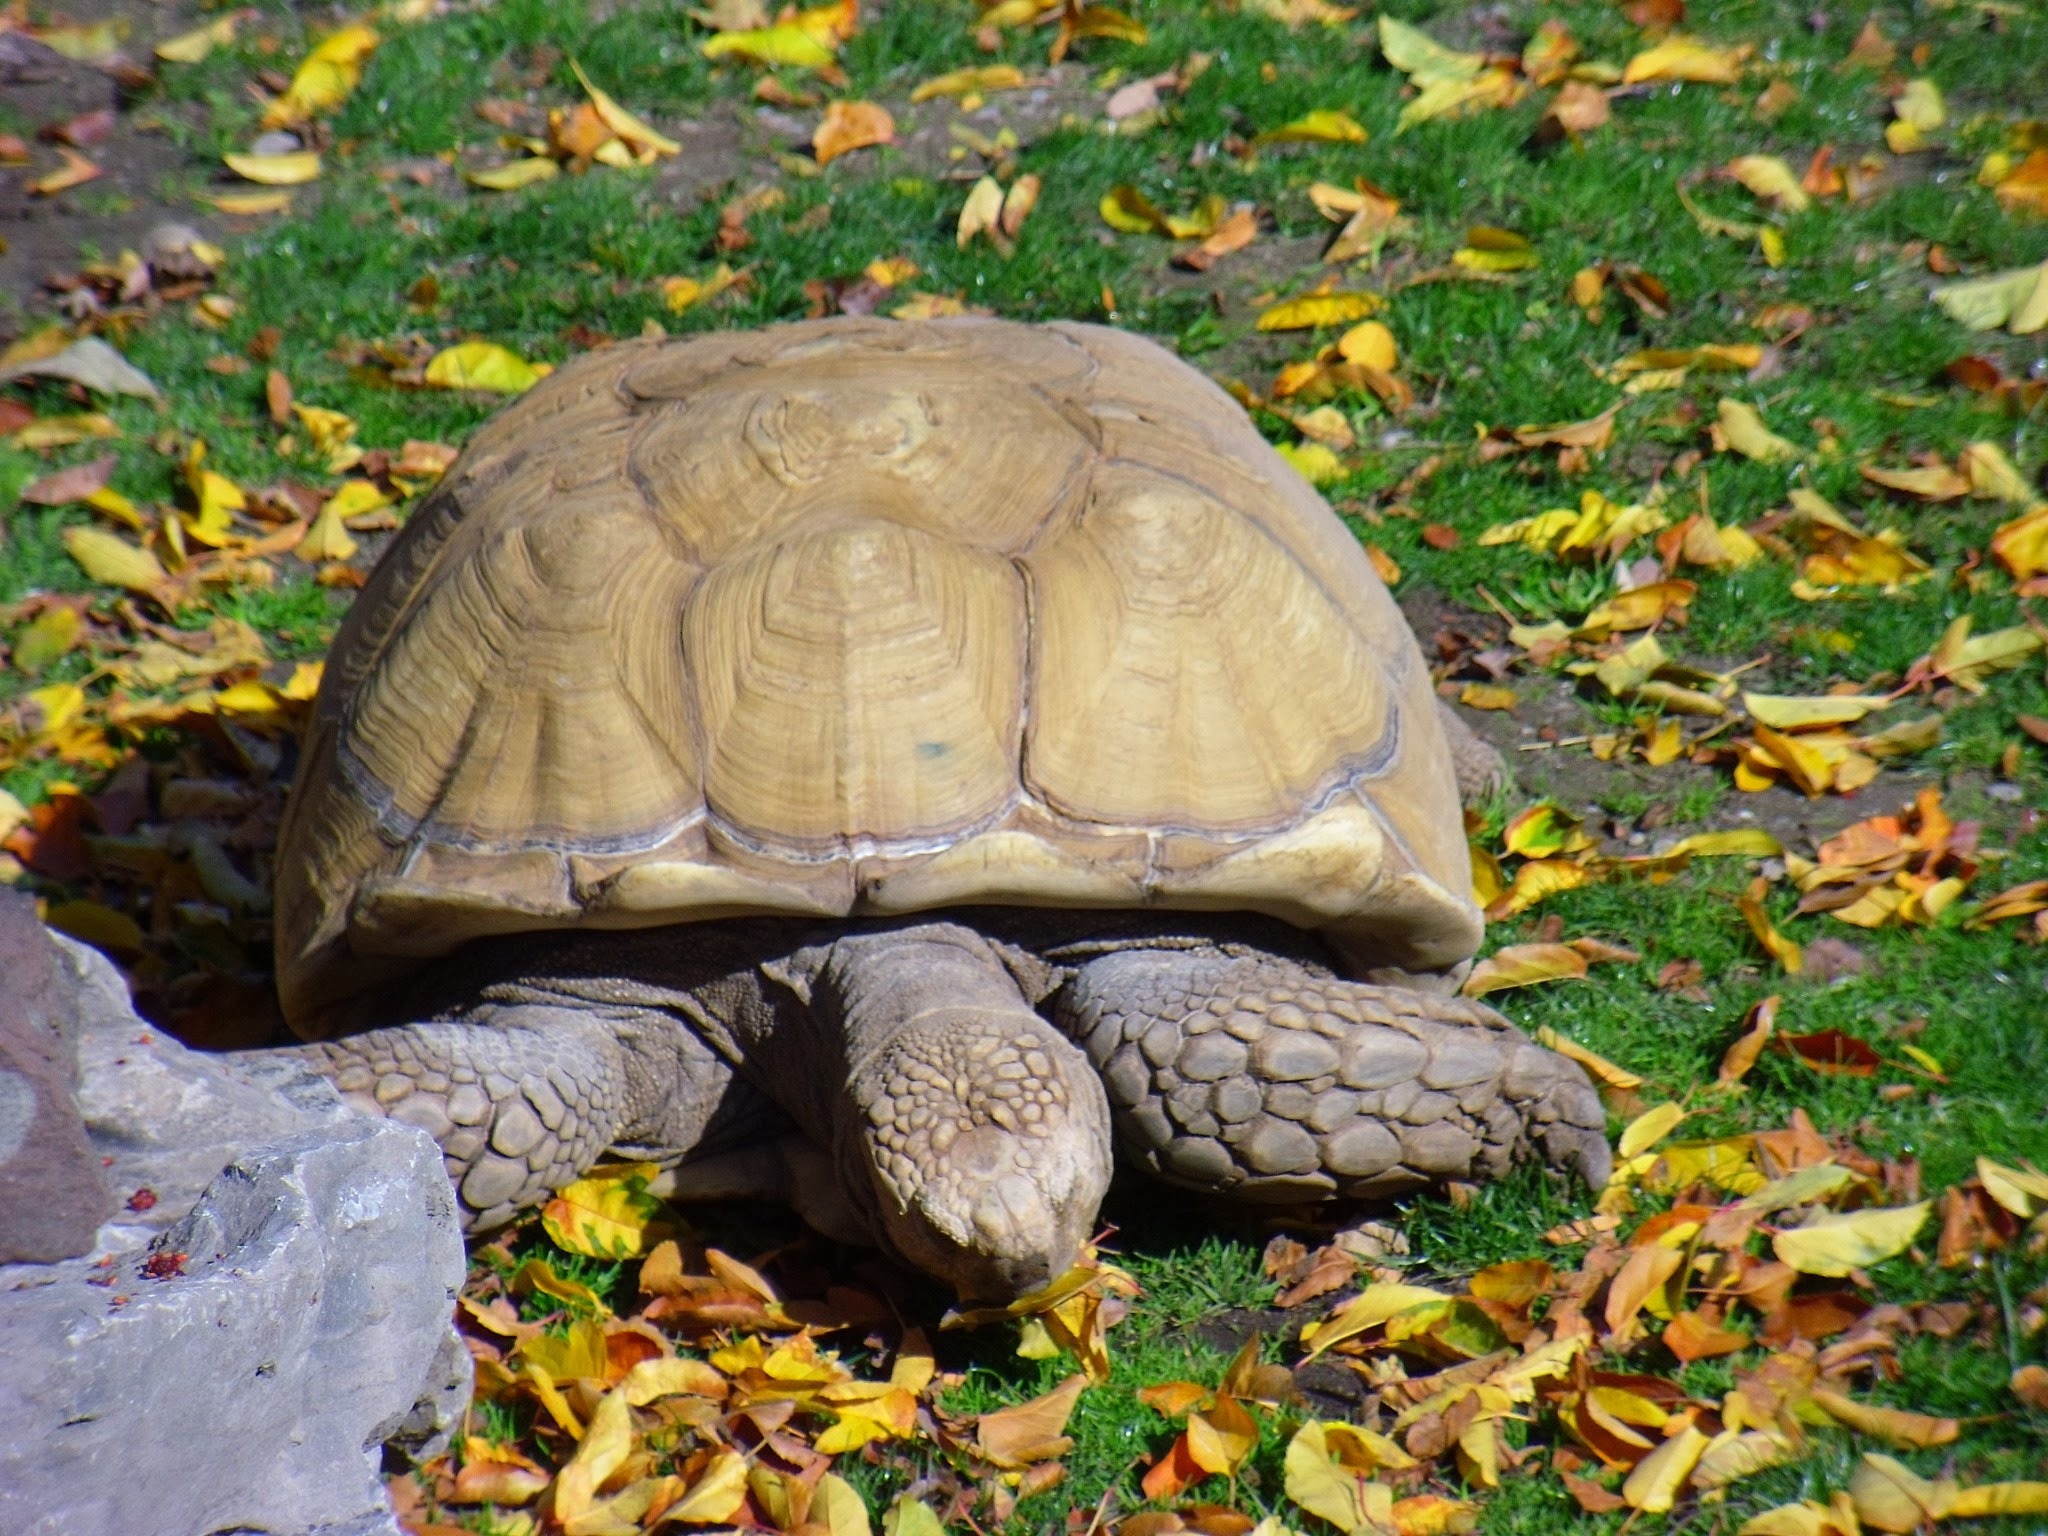
nature, grass, wilderness, animal, wildlife, wild, environment, turtle, reptile, fauna, outdoors, zoology, tortoise, vertebrate, box turtle, species, emydidae